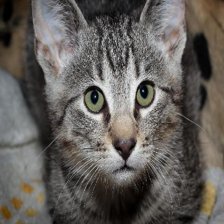
Label: animals